Parmenides

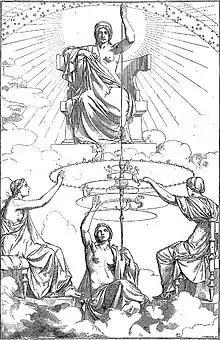
Modern illustration of Ananke, the personification of Necessity, above the Moirai, the Fates in the Myth of Er of Plato's "Republic"

In fragment 8, the elements that make up the opposition to which the world of appearance can be reduced have been presented: φλογός αἰθέριον πῦρ ("phlogós aitherion pŷr", «ethereal fire of the flame», v. 56) and νύξ ("nýx", «night», v. 59). Mortals have distinguished two forms, πῦρ ("pŷr", "fire", v. 56) and νῦξ ("nŷx", "night", v. 59). In relation to these opposites, the goddess says that "the mortals have erred", however line 54, which contains the reason for the error, presents three possibilities of translation. She literally says τῶν μίαν οὐ χρεών ἐστιv. These three interpretations exhaust the possibilities of the text, and all have been supported by specialists.